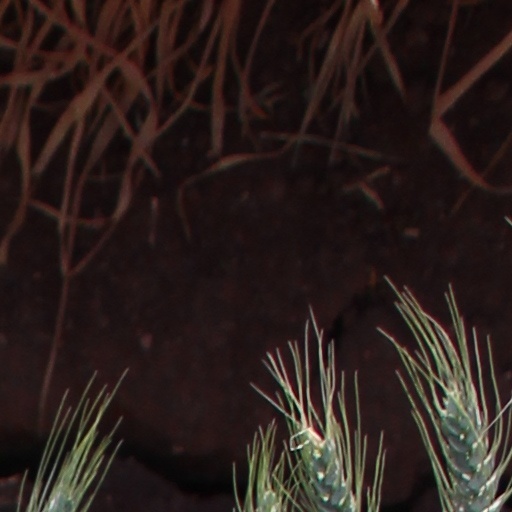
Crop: wheat